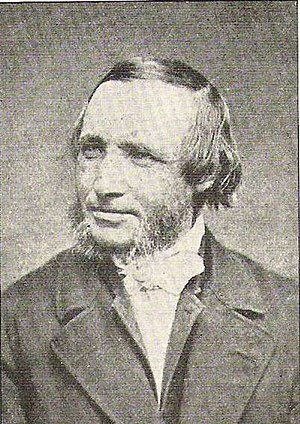
Skolelærerlitteratur
Christen Andersen Thyregod (1822-1898) - en af pionererne
Den danske lærer og forfatter C.A. Thyregod (1822-1898)
Skolelærerlitteratur er betegnelsen på en litterær genre, der florerede i Danmark fra omkring midten af 1800-tallet til 1. Verdenskrig og langsomt ebbede ud.